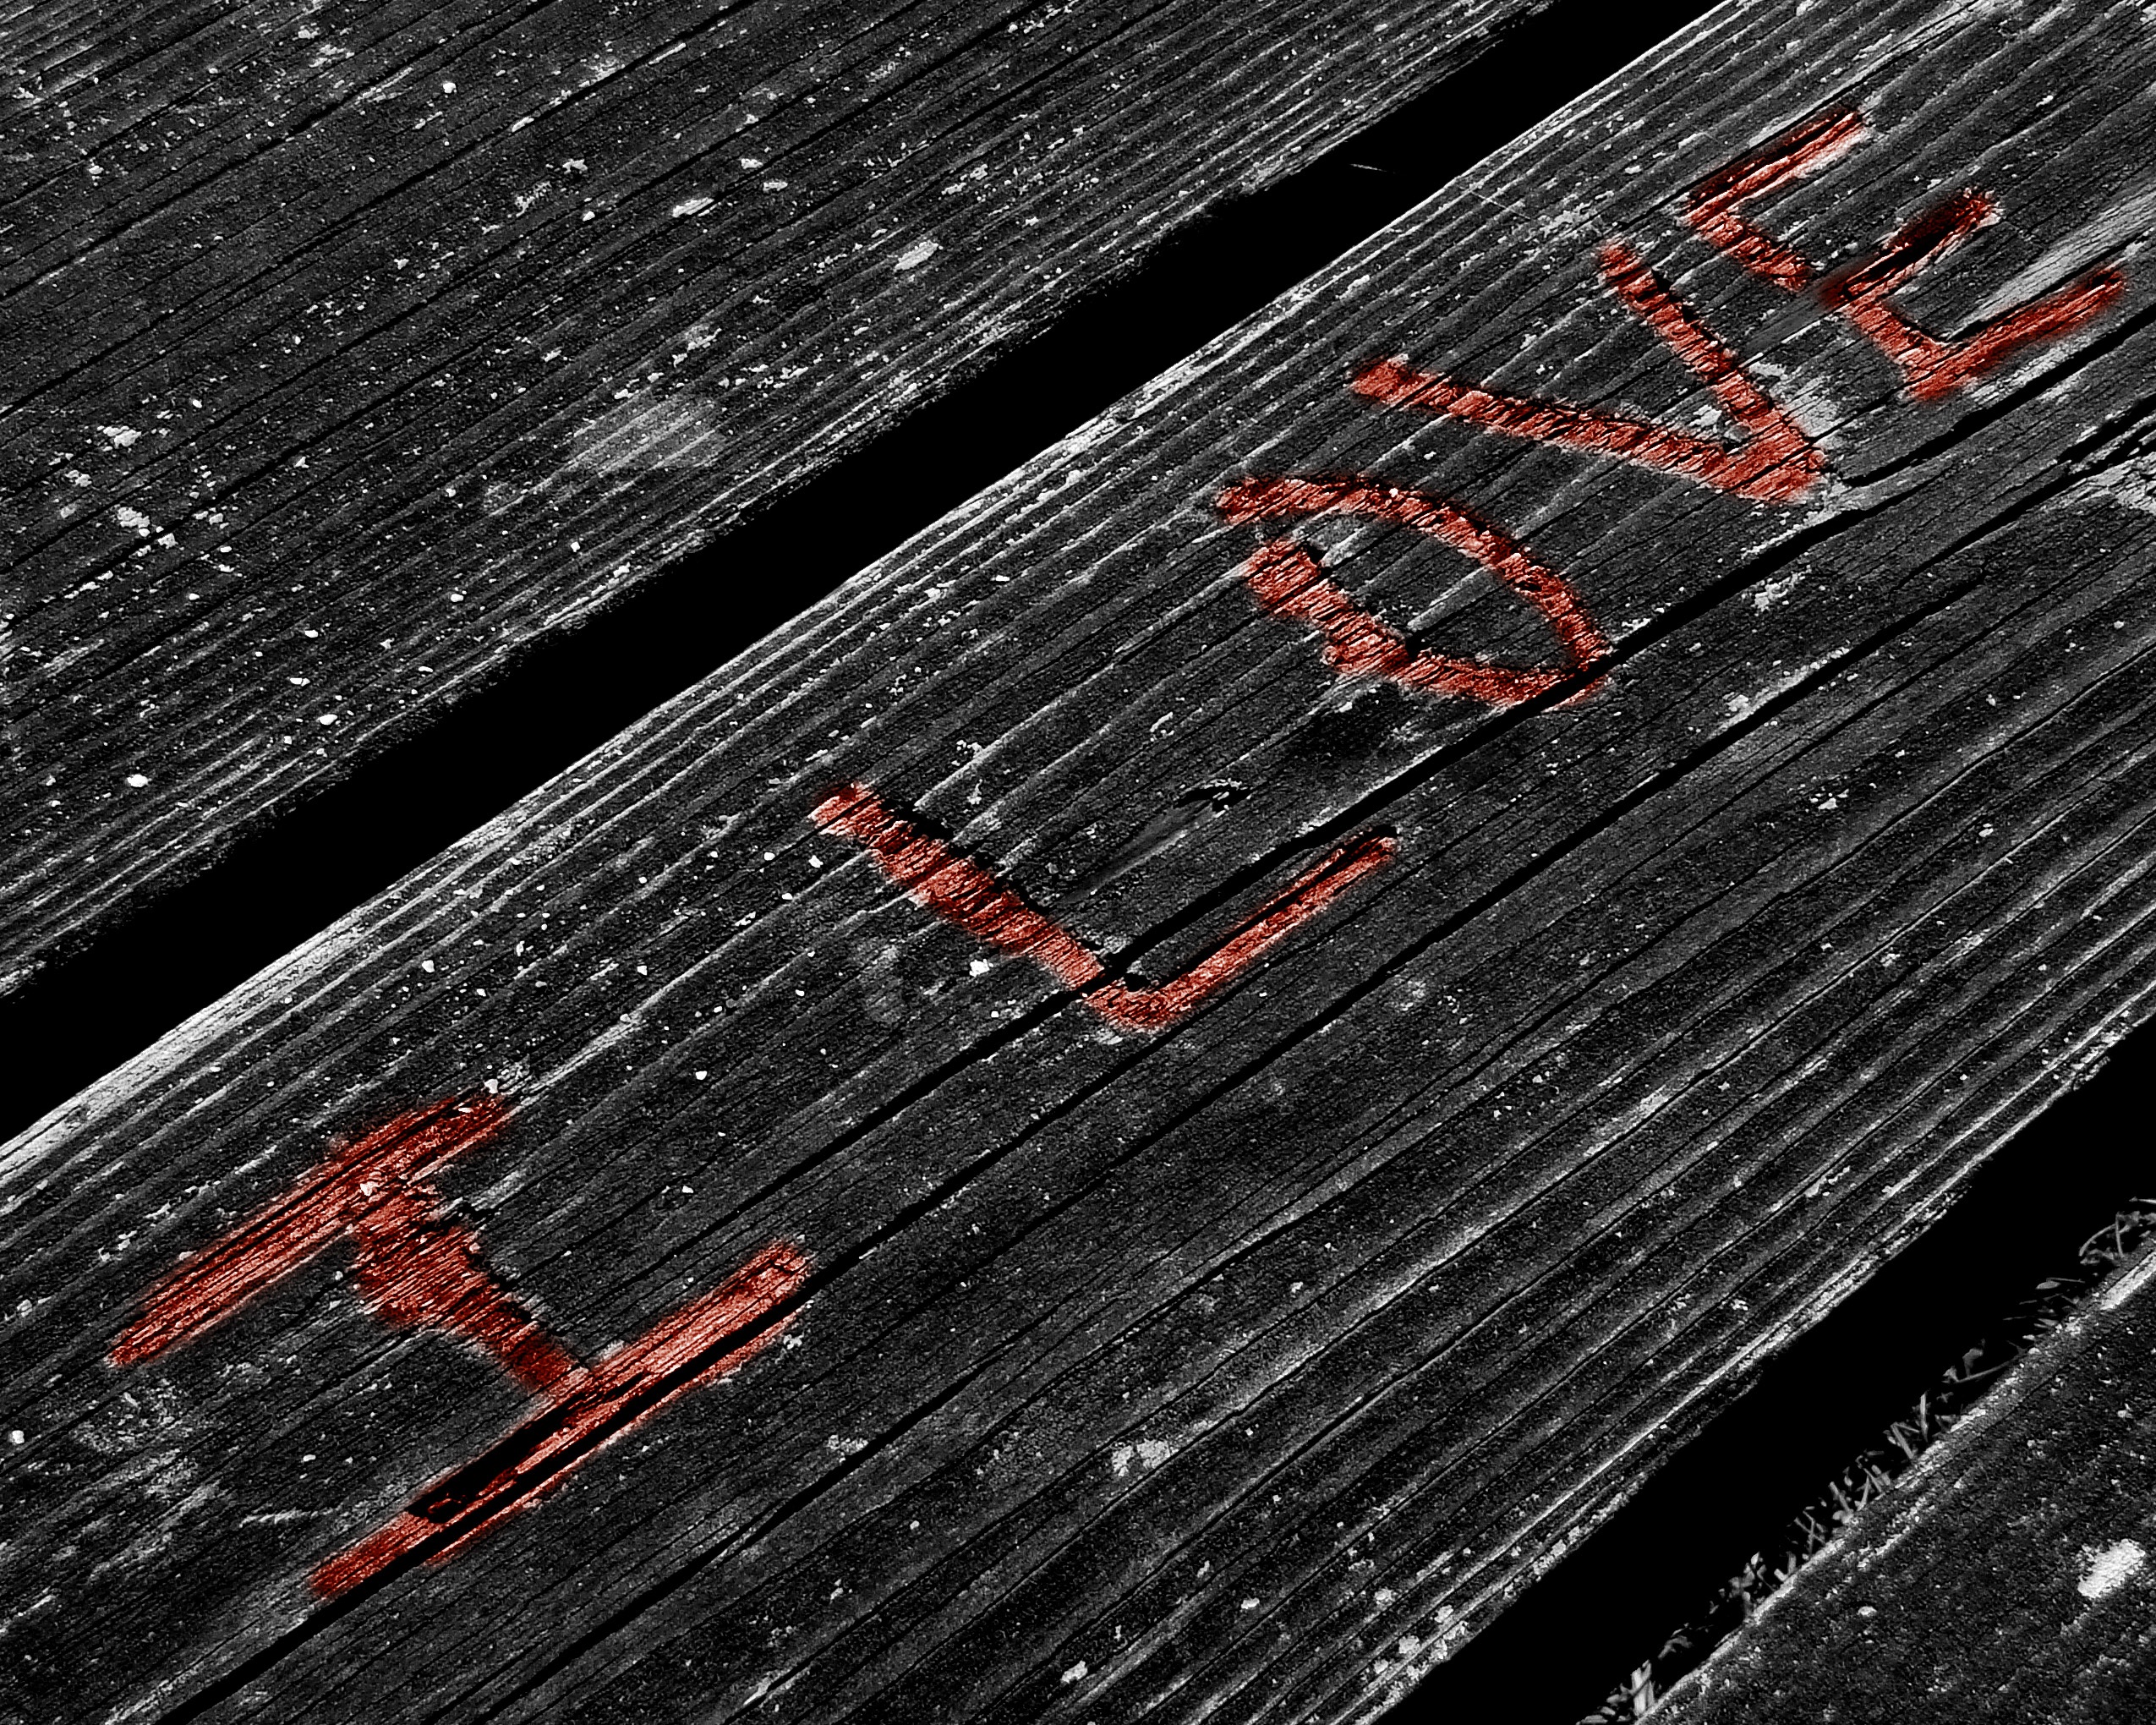
black and white, wood, love, line, romance, monochrome, font, text, words, astronomical object